Raouf Bundhun

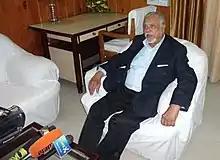
Bundhun addressing media on his visit to Nauli, Ghazipur from where his great grandfather migrated

In 1866 his grandfather Bundhun and grandmother Rajbasiya came to Mauritius from Nauli Village, District Ghazipur, India and settled there. During March 2018, He went to Nauli to see the village of his great grandfather.